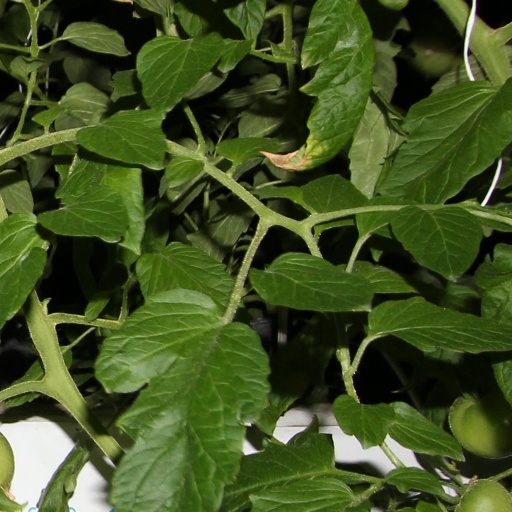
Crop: tomato